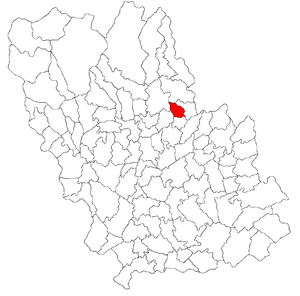
Ariceștii Zeletin est une commune roumaine du județ de Prahova, dans la région historique de Valachie et dans la région de développement du Sud.